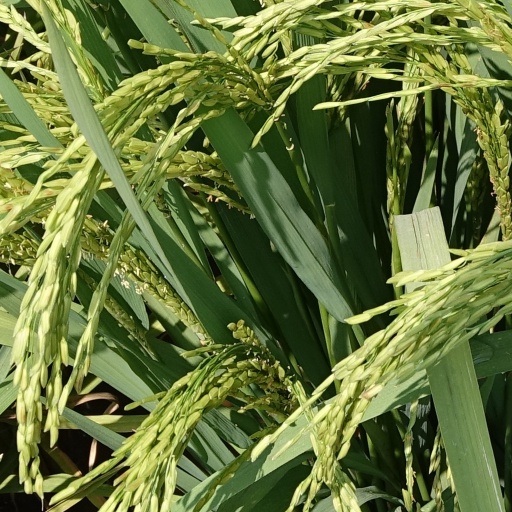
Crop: rice